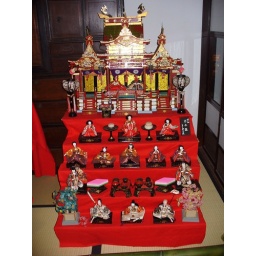
This museum houses old displays of dolls. Every March 3, girls display dolls like these in their homes.